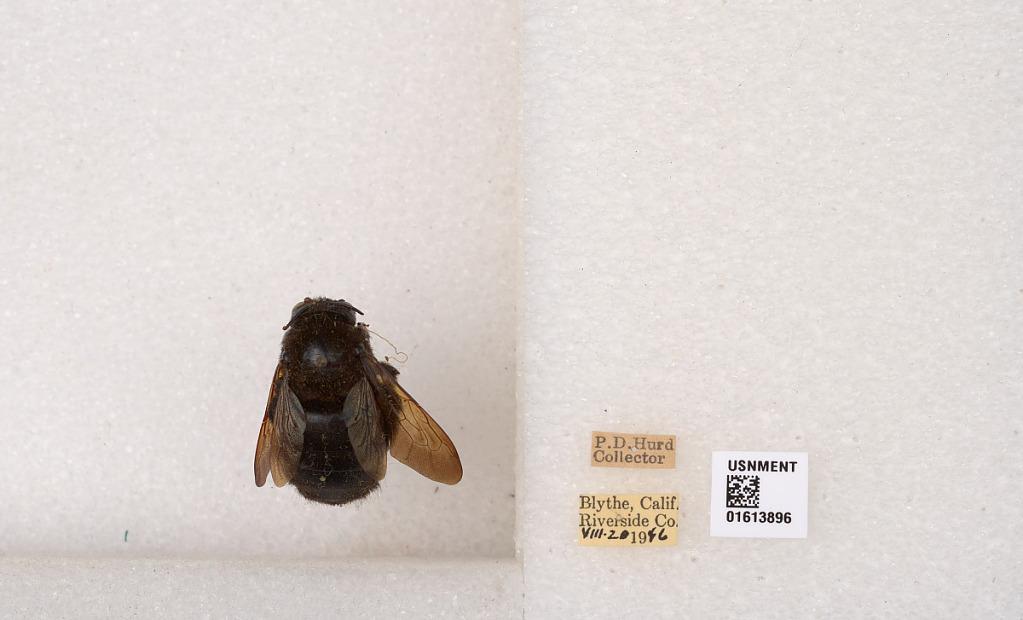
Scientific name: Xylocopa (Neoxylocopa) varipuncta Patton
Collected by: P. Hurd
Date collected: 1946-8-20
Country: United States
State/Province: California
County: Riverside
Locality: Blythe
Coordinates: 33.6103, -114.596